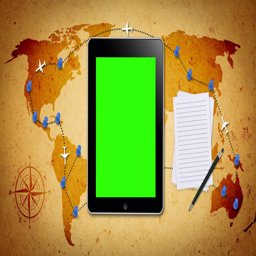
hand gestures on a tablet with green screen and map background